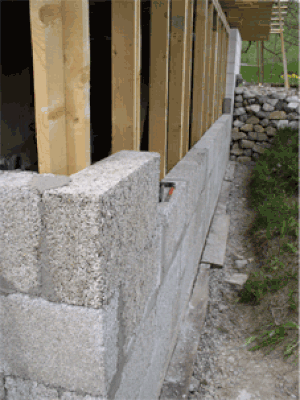
Tout d'abord, la brique de chanvre ou bloc de chanvre est un matériau de construction isolant dans la masse. Ce matériau parfois dit éco-hybride est composé de chènevotte et de chaux aériennes et hydrauliques.